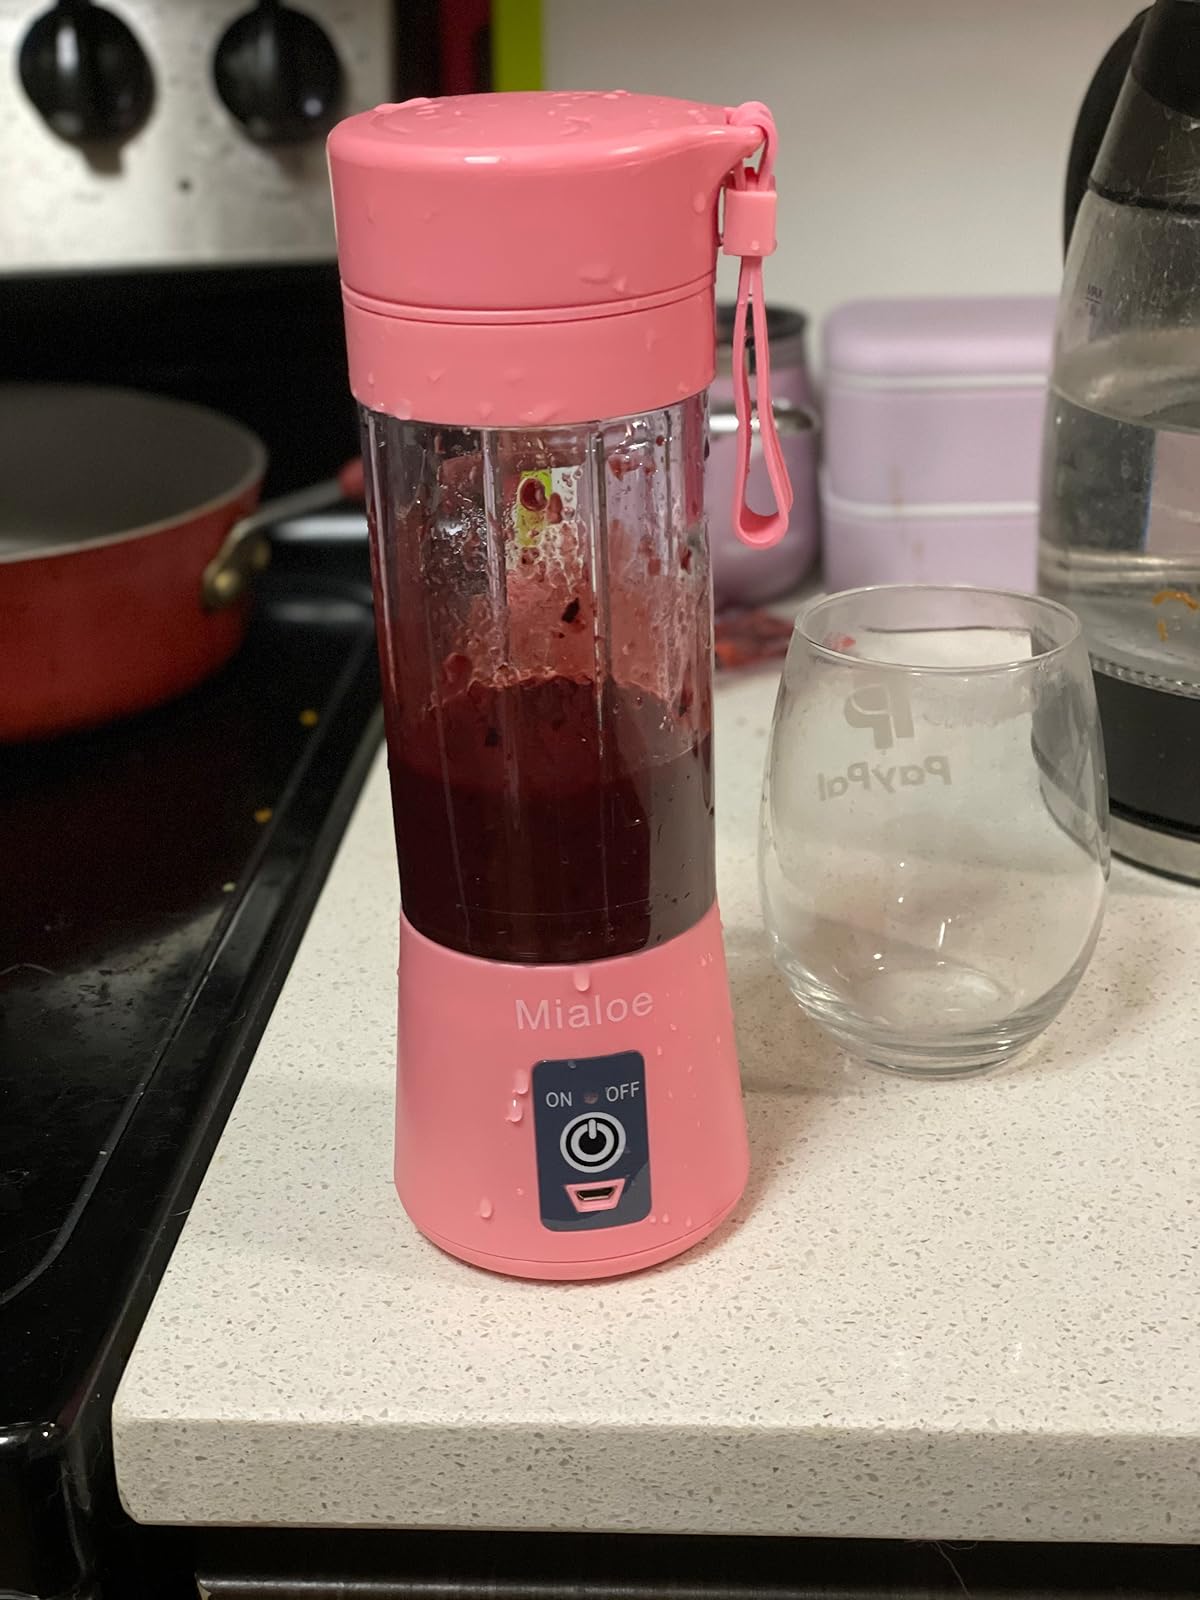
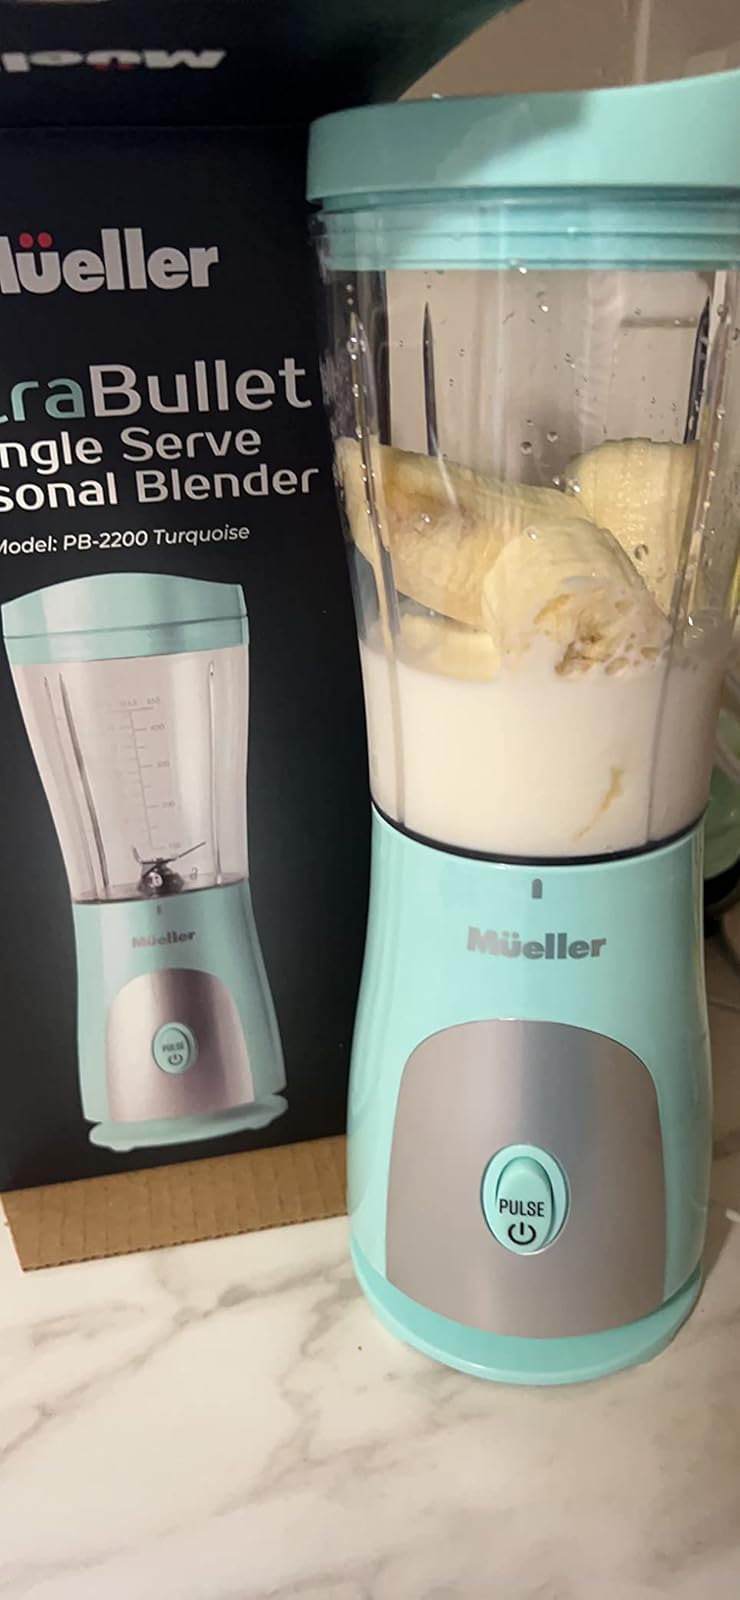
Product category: items_blender
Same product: no